Consular corps

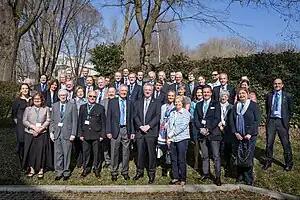
Members of the Consular Corps in Bavaria at the European Southern Observatory Headquarters.

Consular corps (from and commonly abbreviated "CC") is a concept analogous to diplomatic corps, but concerning the staff, estates and work of a consulate.